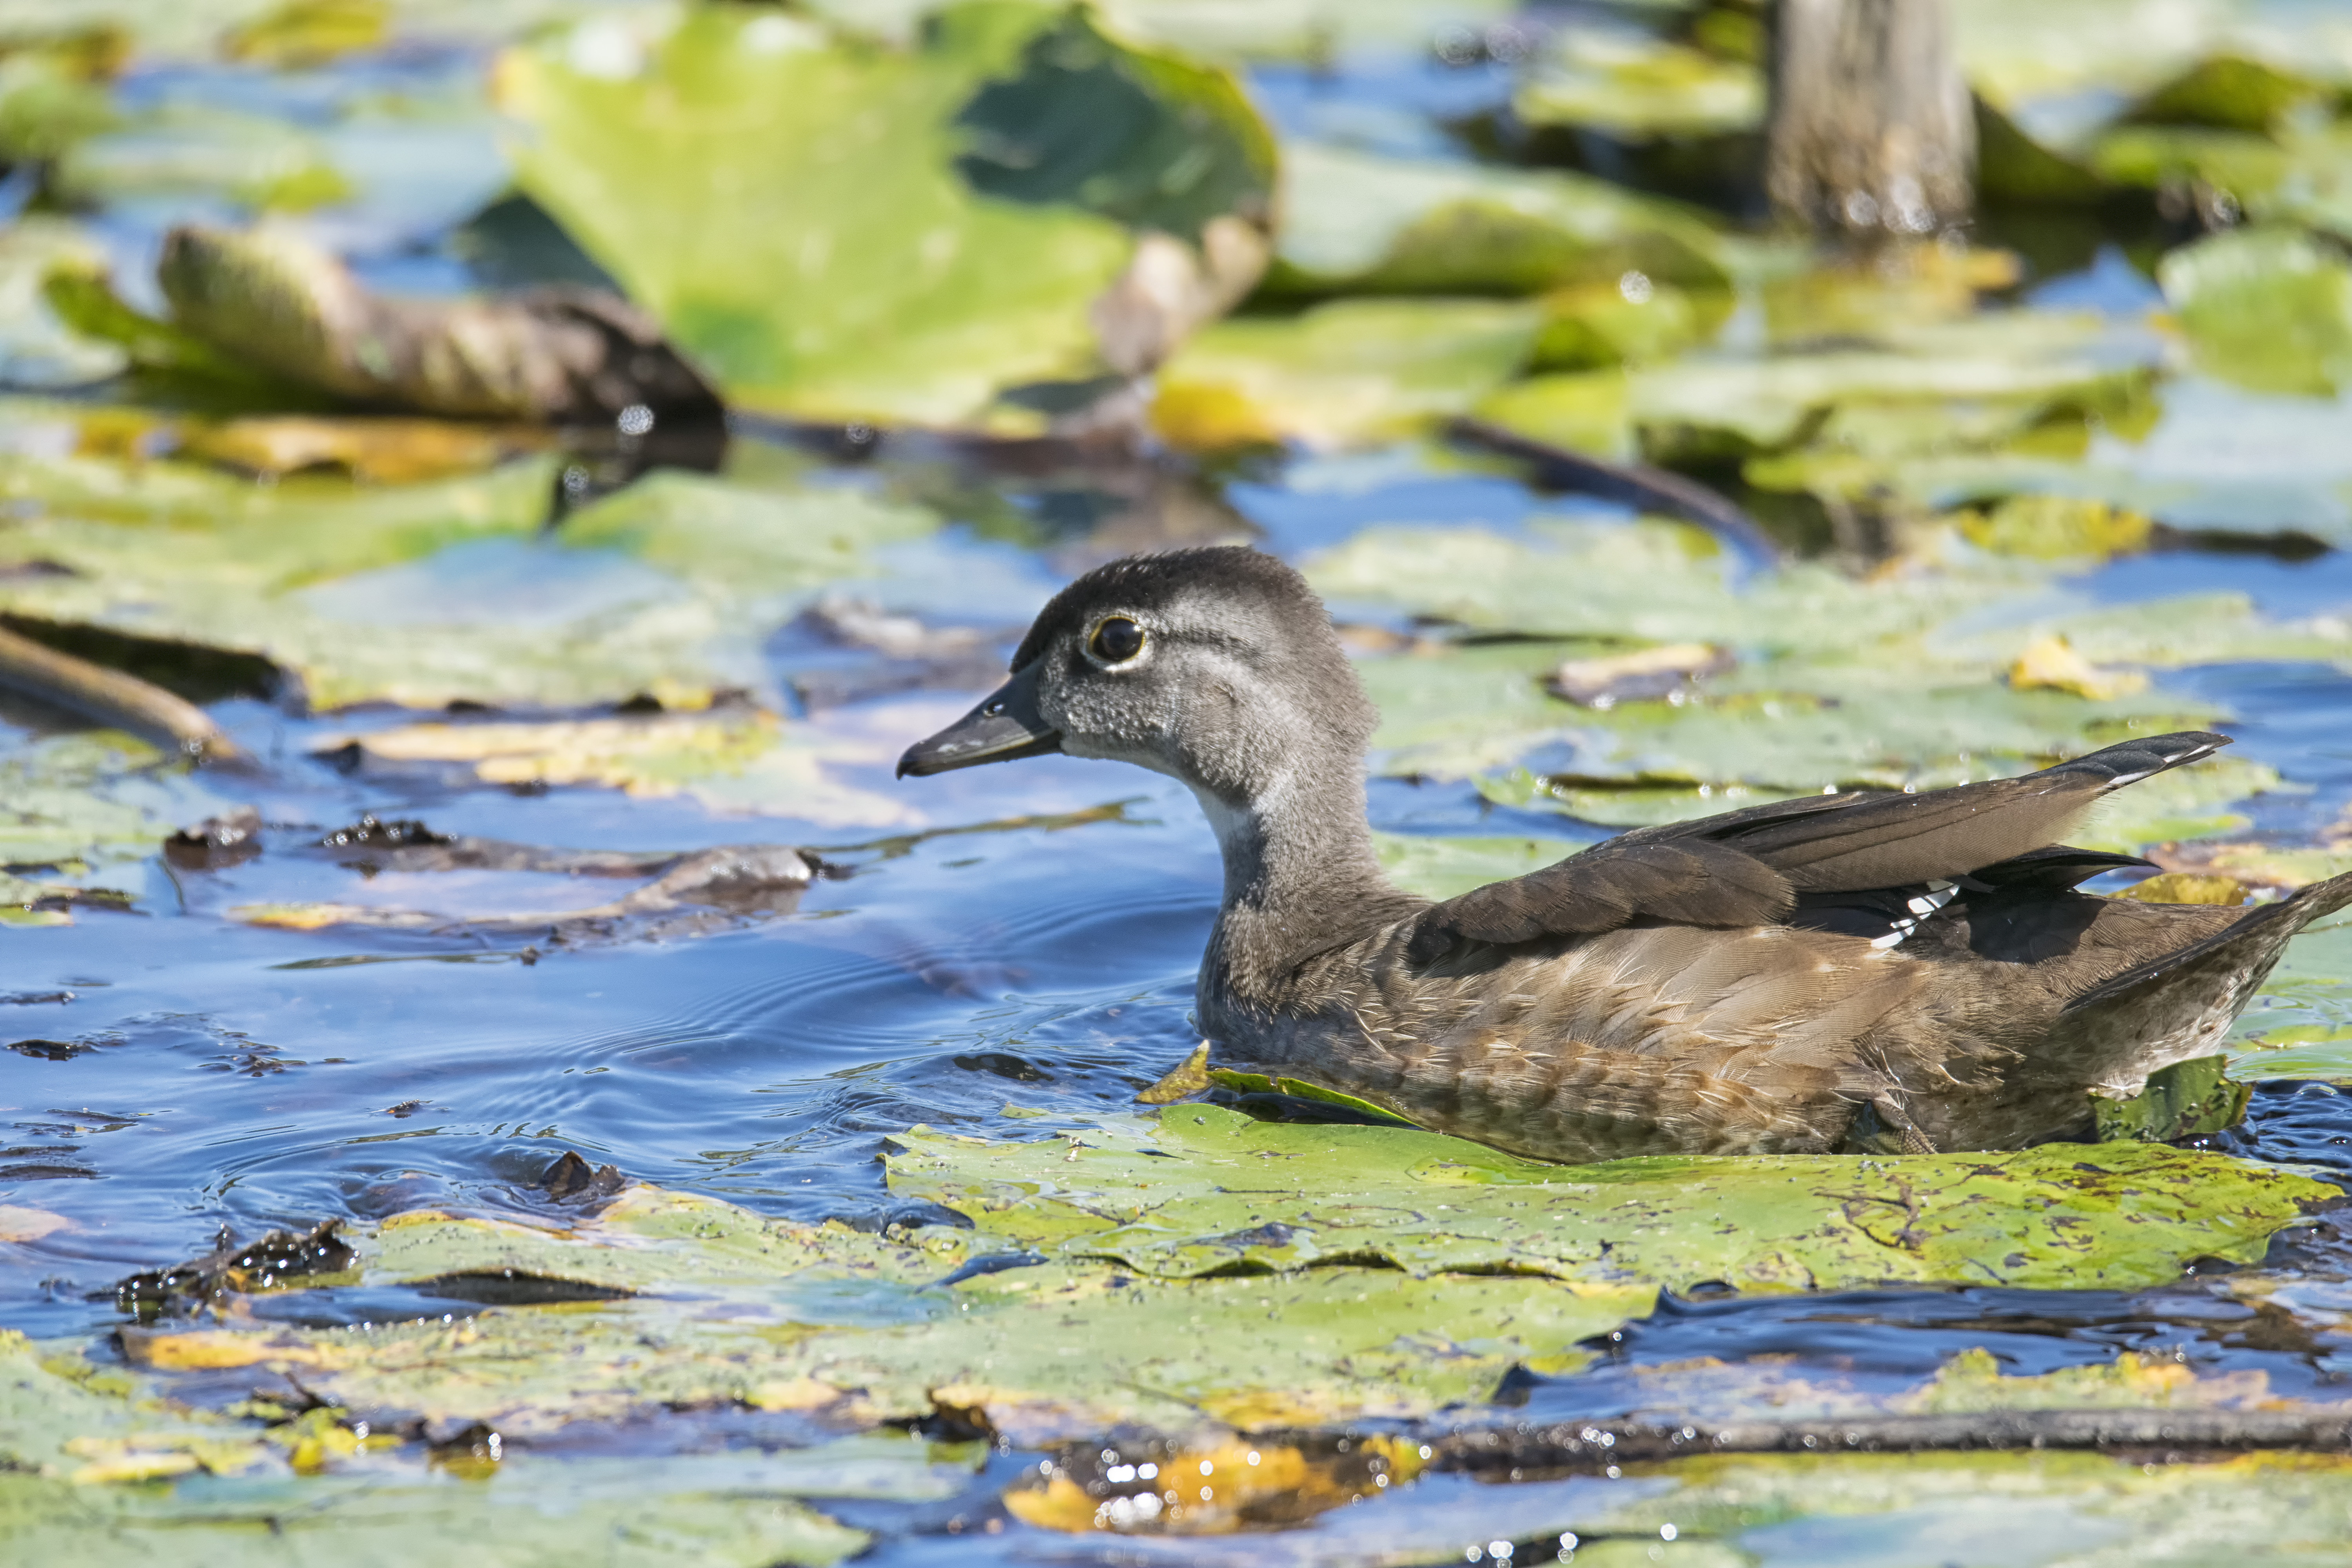
sea, water, nature, bird, wood, pond, wildlife, beak, fauna, duck, canada, vertebrate, quebec, waterfowl, water bird, mallard, canard, sherbrooke, oiseau, branchu, ducks geese and swans, seaduck